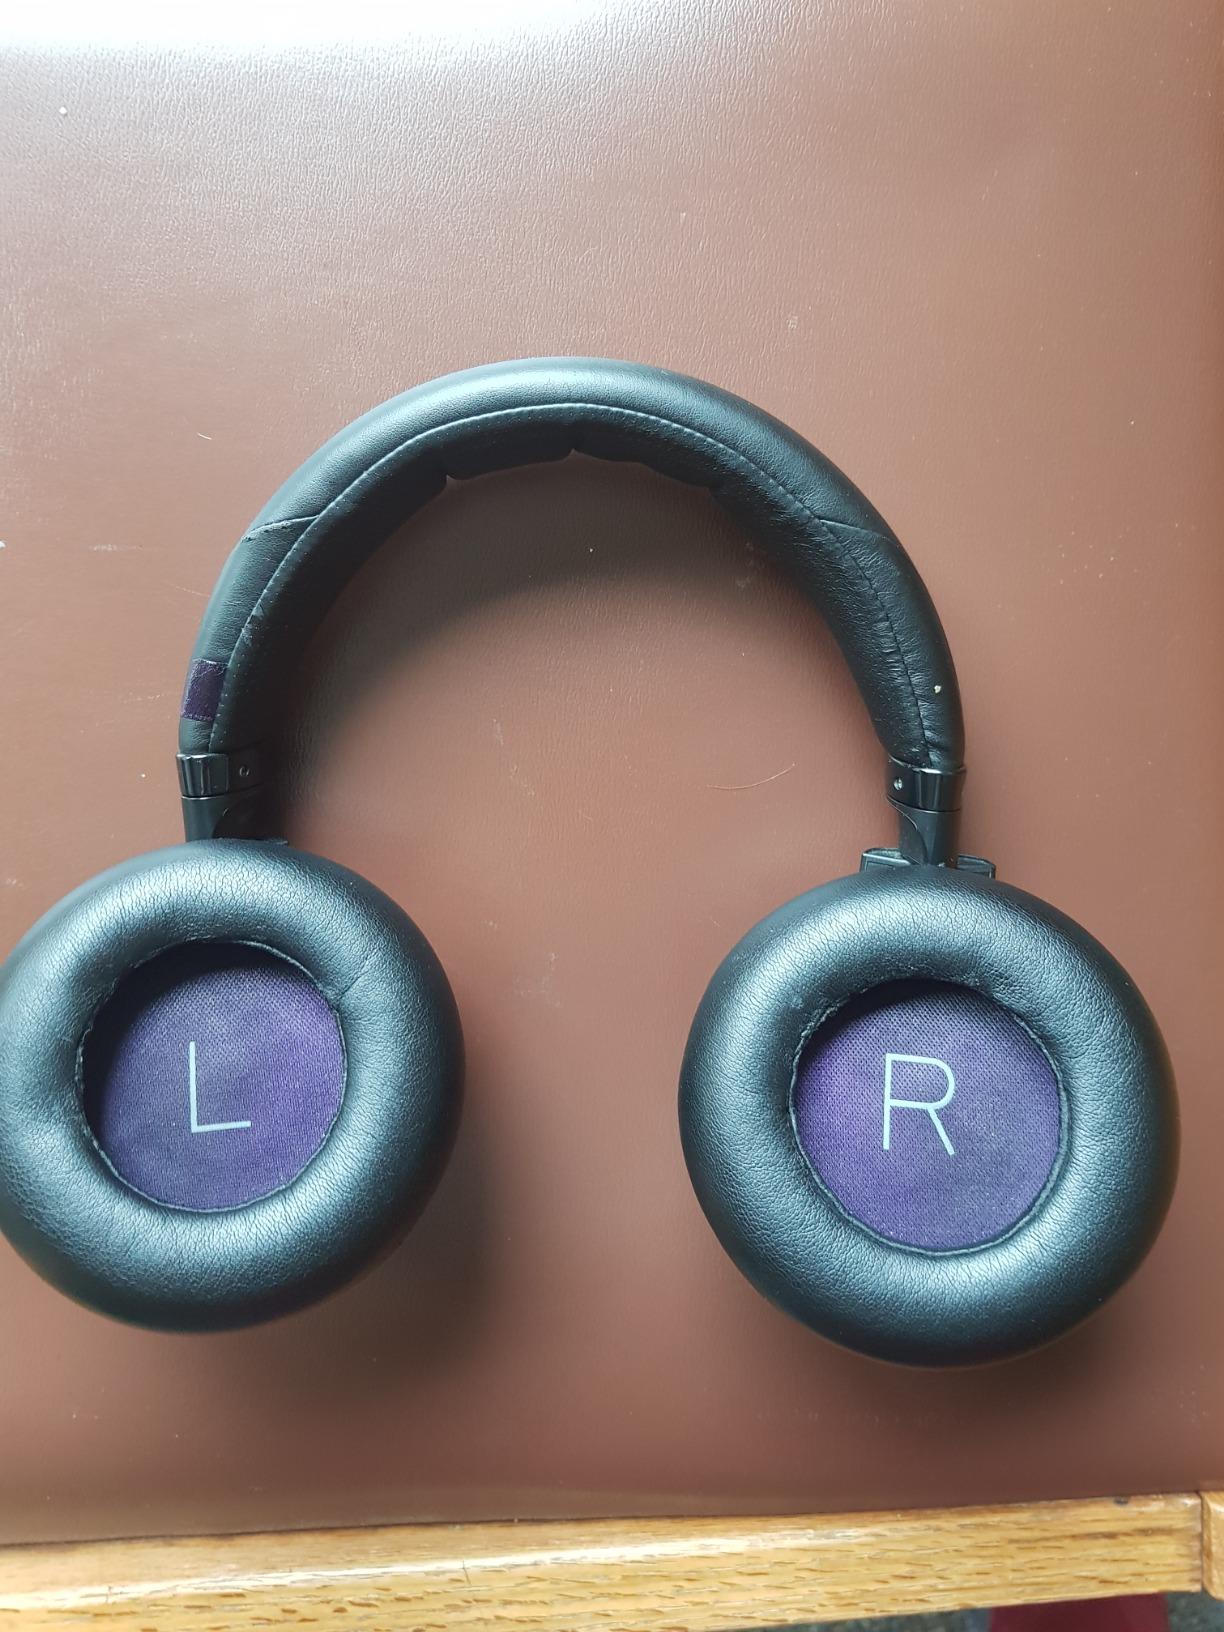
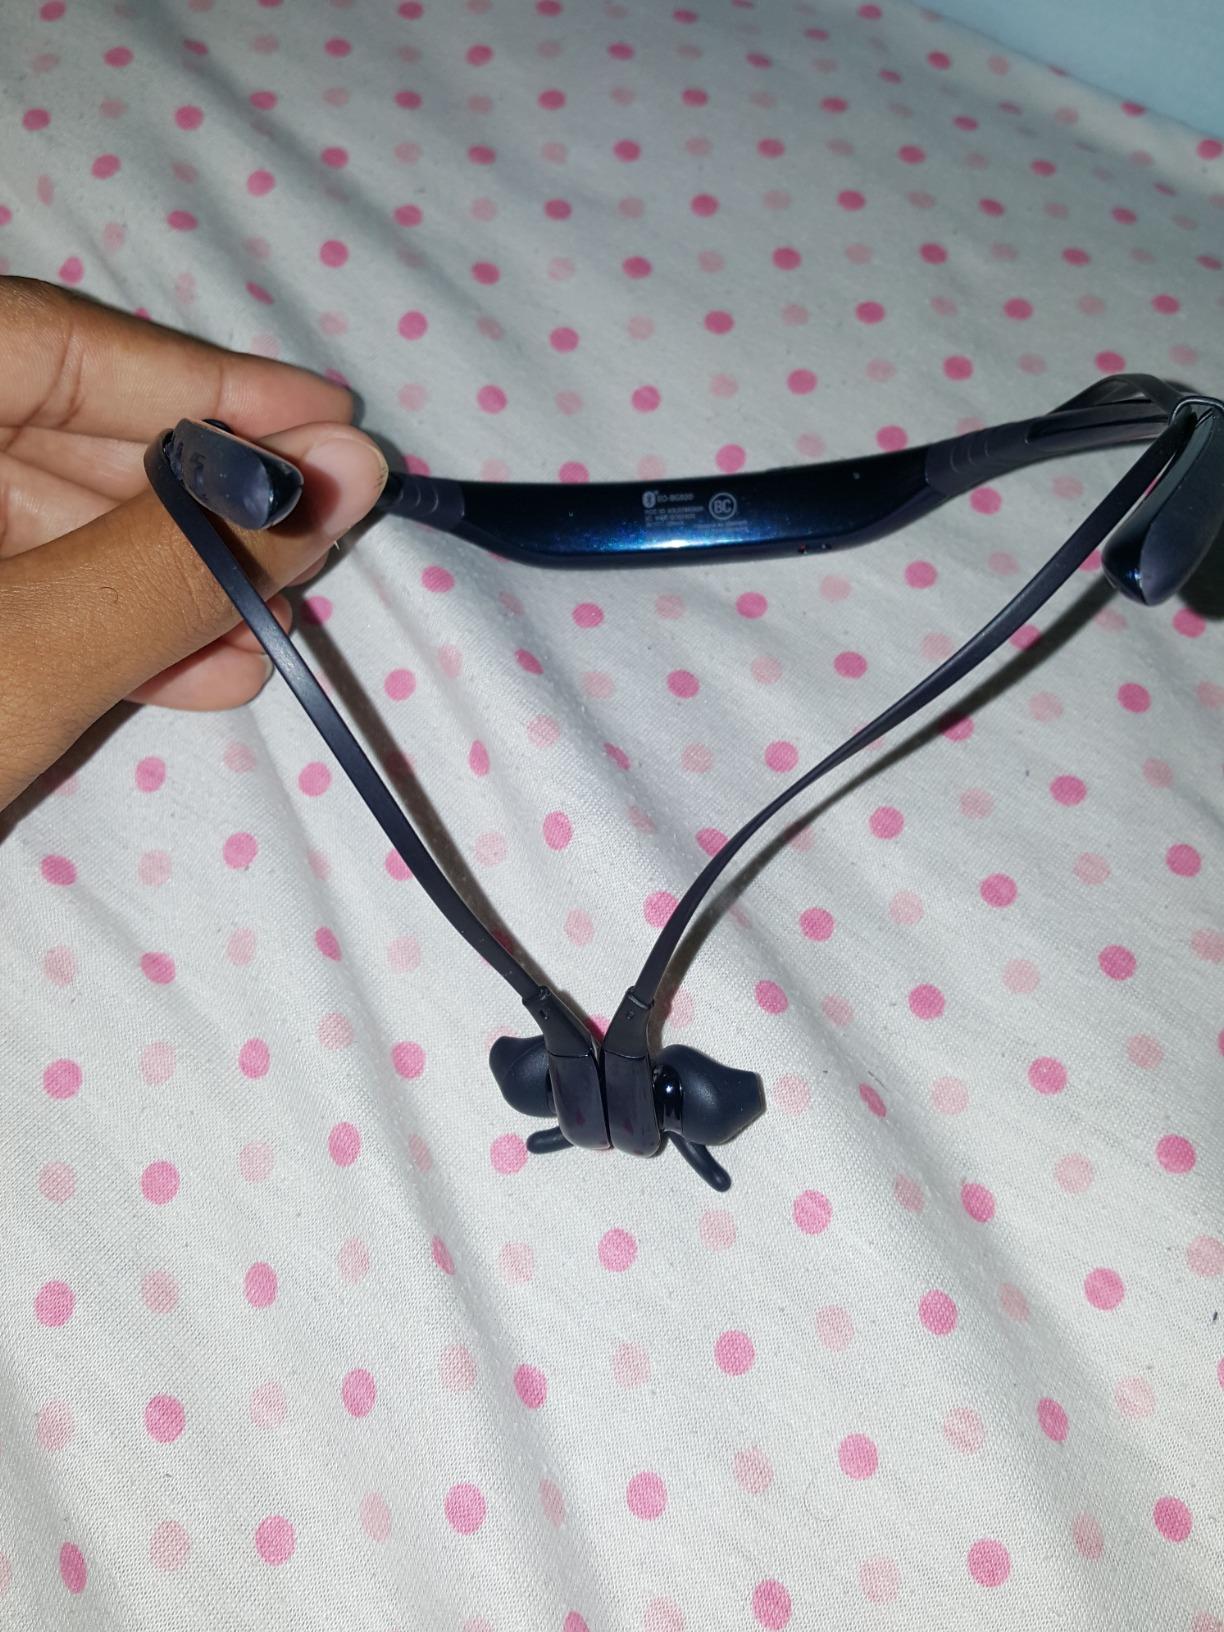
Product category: headphones
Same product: no